Andy Park (artist)

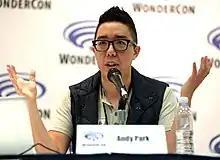
Park at WonderCon 2017

Andy Park (born July 3, 1975) is a Korean-American comic book artist, illustrator, and concept artist.